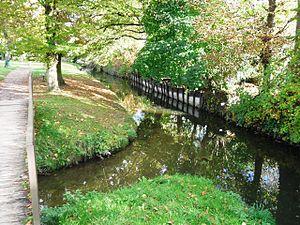
Confluence de l'Yvette et de la Mérantaise à Gif-sur-Yvette (91)
Gif-sur-Yvette est une commune française du département de l’Essonne en région Île-de-France. Elle est le bureau centralisateur du canton éponyme. Elle est située à vingt-quatre kilomètres au sud-ouest de Paris.